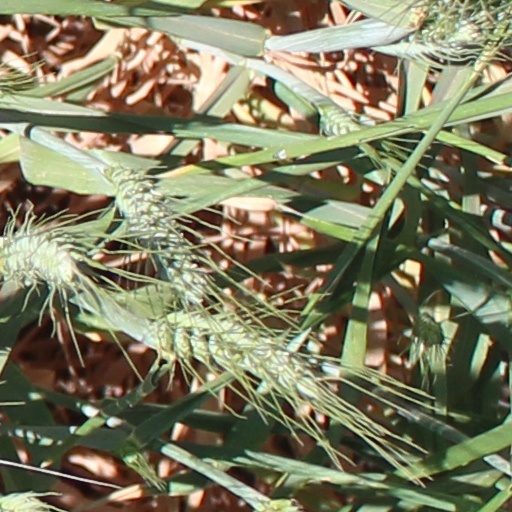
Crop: wheat